Military sociology

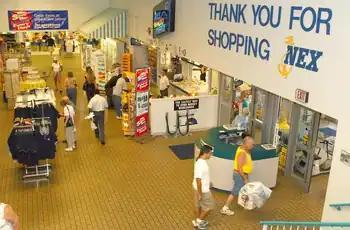
Inside a US Navy exchange within Guantanamo.

Military sociology is a subfield within sociology. It corresponds closely to C. Wright Mills's summons to connect the individual world to broader social structures. Military sociology aims toward the systematic study of the military as a social group rather than as a military organization. This highly specialized sub-discipline examines issues related to service personnel as a distinct group with coerced collective action based on shared interests linked to survival in vocation and combat, with purposes and values that are more defined and narrow than within civil society. Military sociology also concerns civil-military relations and interactions between other groups or governmental agencies.